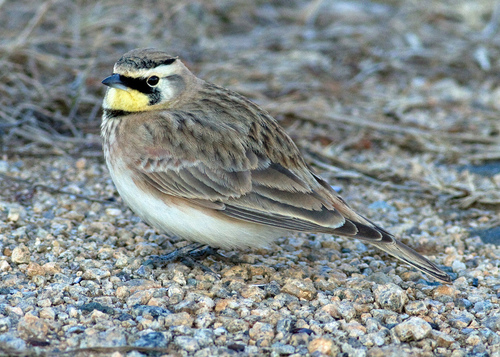
this bird has a white belly and breast with brown speckled primary and secondary wing feathers.
the bird has white abdomen, brown breast, black bill and brown crown.
this small bird has a pudgy white belly and a black,yellow and white face with an extremely small black beak.
this bird has a speckled belly and breast with a short pointy bill.
bird with brownish gray crown, black eye, and gray beak, yellowish white throat, white belly and abdomen
this bird is brown with white and has a very short beak.
this bird has wings that are gray and has a yellow throata large bird with a yellow neck.
this bird is brown with black and has a very short beak.
this bird has a white belly with a brown and black back and a yellow throat.
Species: Horned Lark